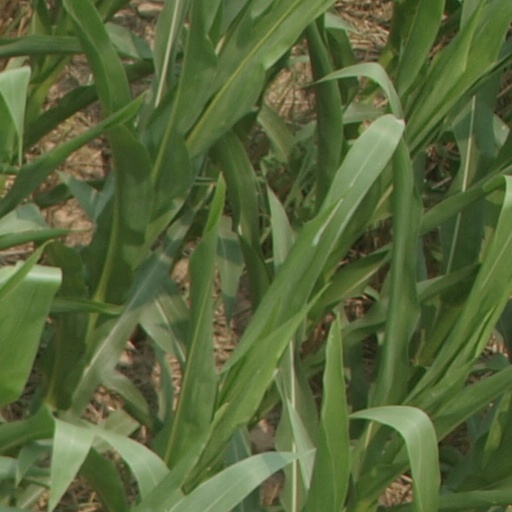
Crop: maize; corn